Guns N' Roses

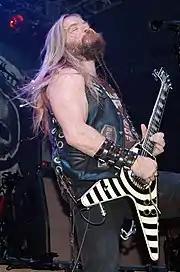
Guitarist Zakk Wylde played with the band for several weeks and was considered as a potential second guitarist in 1995.

Gilby Clarke's contract was not renewed and he was gone from the band by 1995. Slash stated in his book that Rose fired Clarke without consulting anyone, claiming he was a "hired hand". Clarke was not involved in the recording of 'Sympathy for the Devil': "I knew that that was the ending because nobody told me about it". Clarke mentioned that before the final show of the "Use Your Illusion Tour", Rose told him "Hey, enjoy your last show". Clarke later sued the band over the use of his likeness in Guns N' Roses Pinball.